River Don, Yorkshire

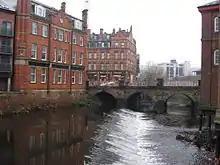
Lady's Bridge

This bridge carries Rutland Road (B6070) over the River Don. In the 1800s, this bridge was commonly known as Neepsend Bridge. In the Great Sheffield Flood of 1864, the Neepsend bridge managed to withstand the onslaught although a large amount of debris was piled up against it. The three elliptical arches were built in 1854, although the parapet is slightly later, as it had to be rebuilt following damage sustained during the flood.